1244

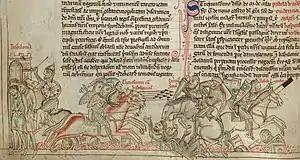
Battle of La Forbie by Matthew of Paris

Year 1244 (MCCXLIV) was a leap year starting on Friday of the Julian calendar.